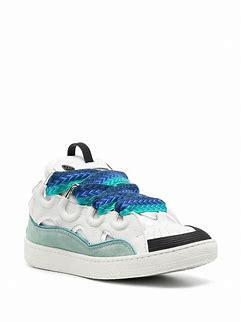
Brand: Lanvin
Model: Curb